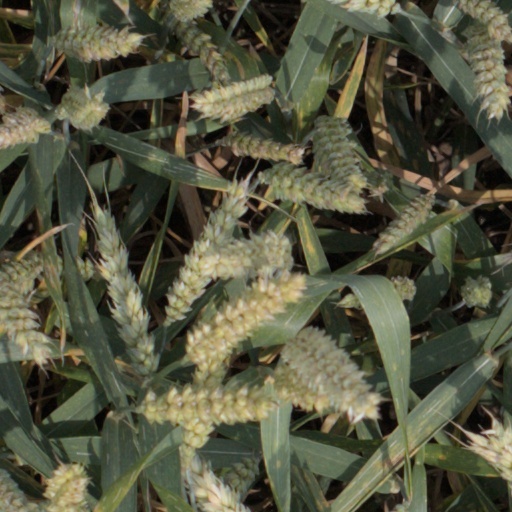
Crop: wheat